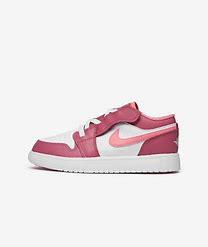
Brand: Jordan
Model: 1 Alt